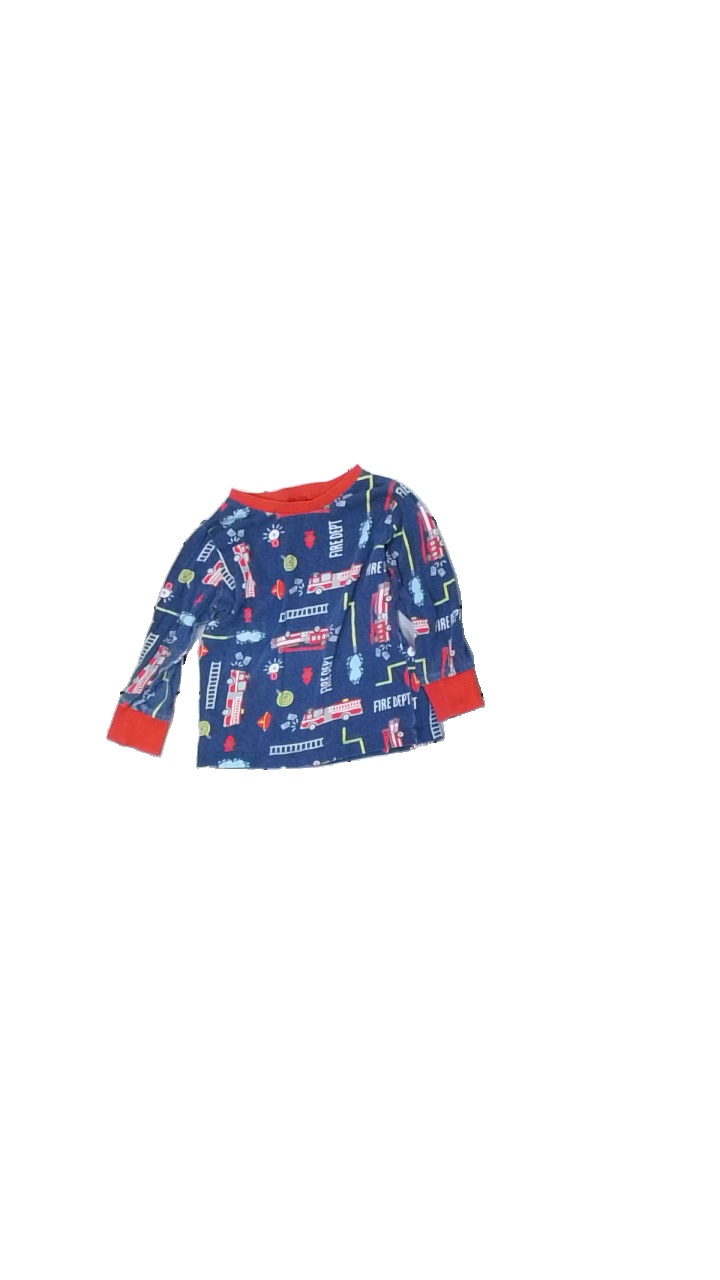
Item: Top (Children)
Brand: Kappahl
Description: Washed out, Crooked seams
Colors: White, Blue, Red, Multicolor
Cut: Regular, C-collar
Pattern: Other
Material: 100% cotton
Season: All
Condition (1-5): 2
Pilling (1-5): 5
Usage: Recycle
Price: <50